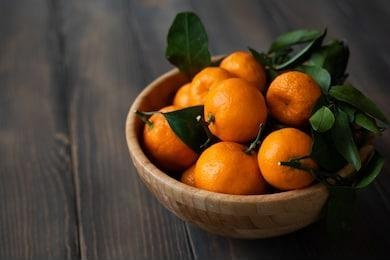
Label: mandarine